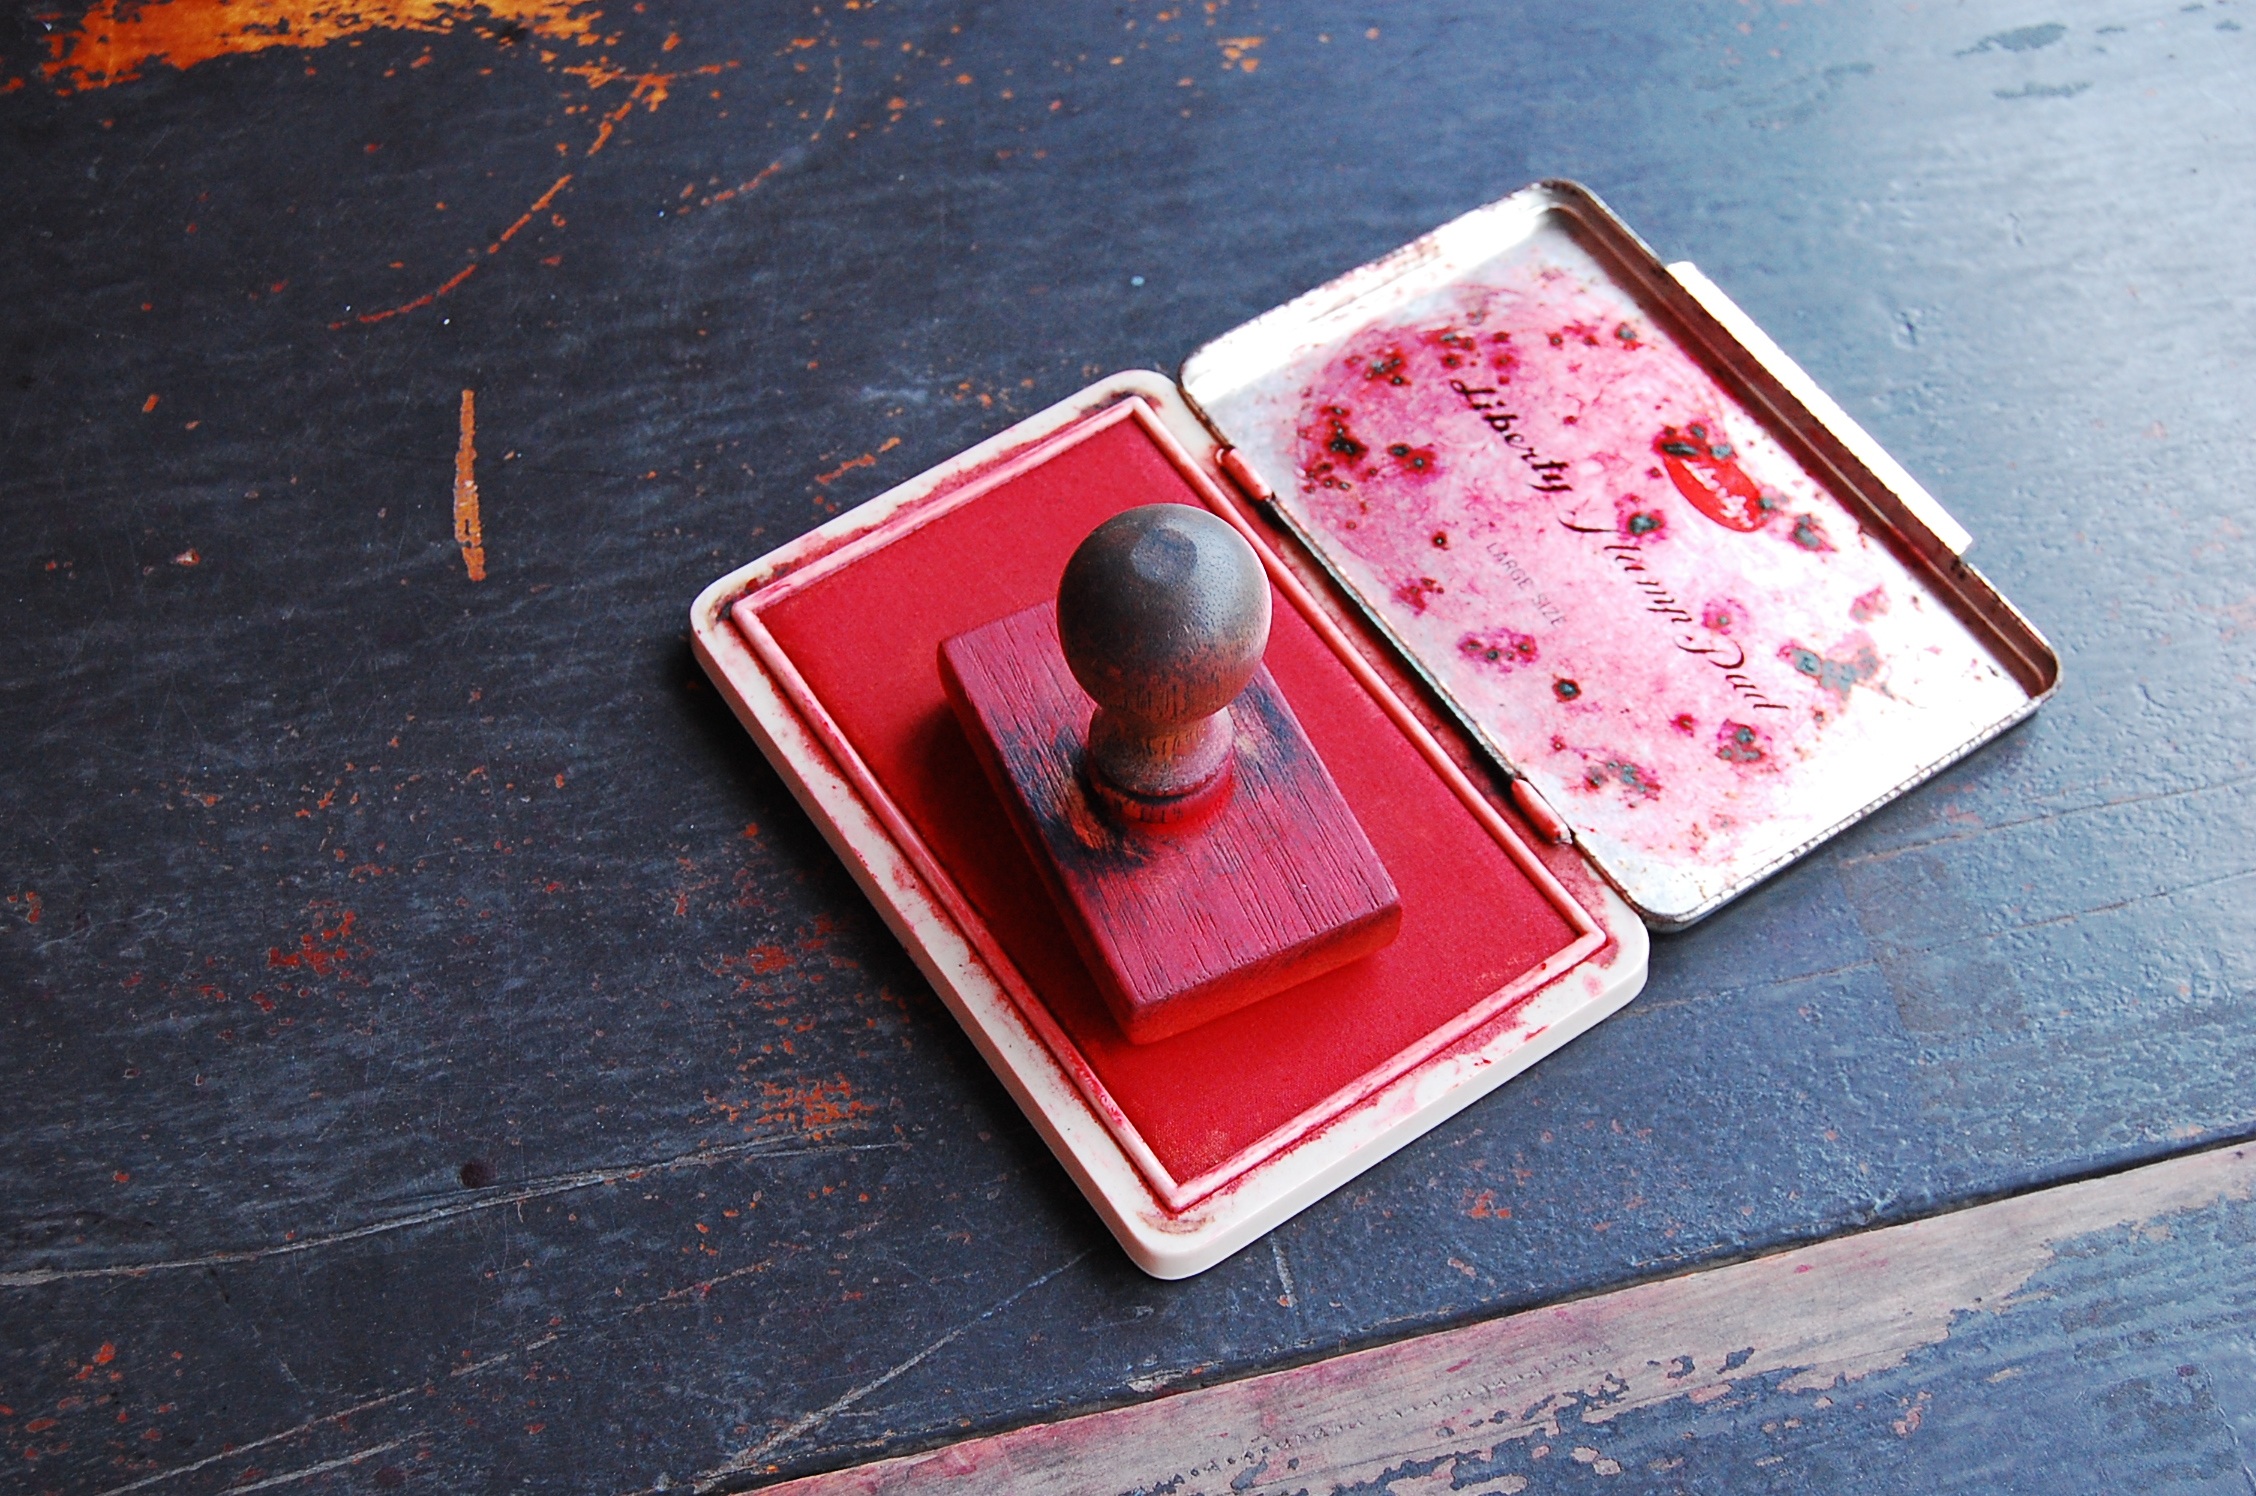
red, stamp, color, pink, art, mark, organ, administration, china, buffer, print out